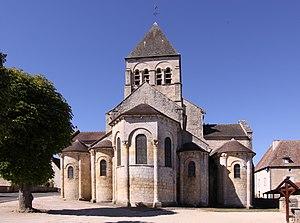
L'église Saint-Blaise est une église catholique située à La Celle, en France.
La Celle est une commune française située dans le département du Cher en région Centre-Val de Loire.
Cet article recense les monuments historiques du Cher, en France.